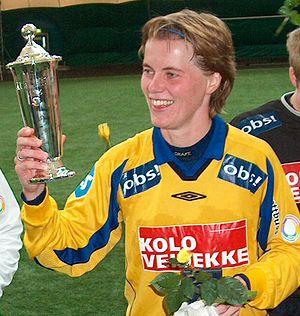
Brit Sandaune est une footballeuse norvégienne.